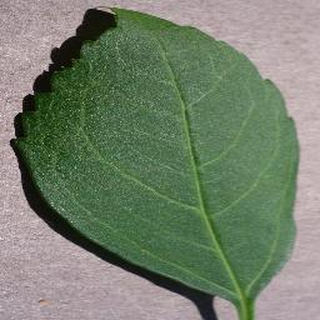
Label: healthy_cherry